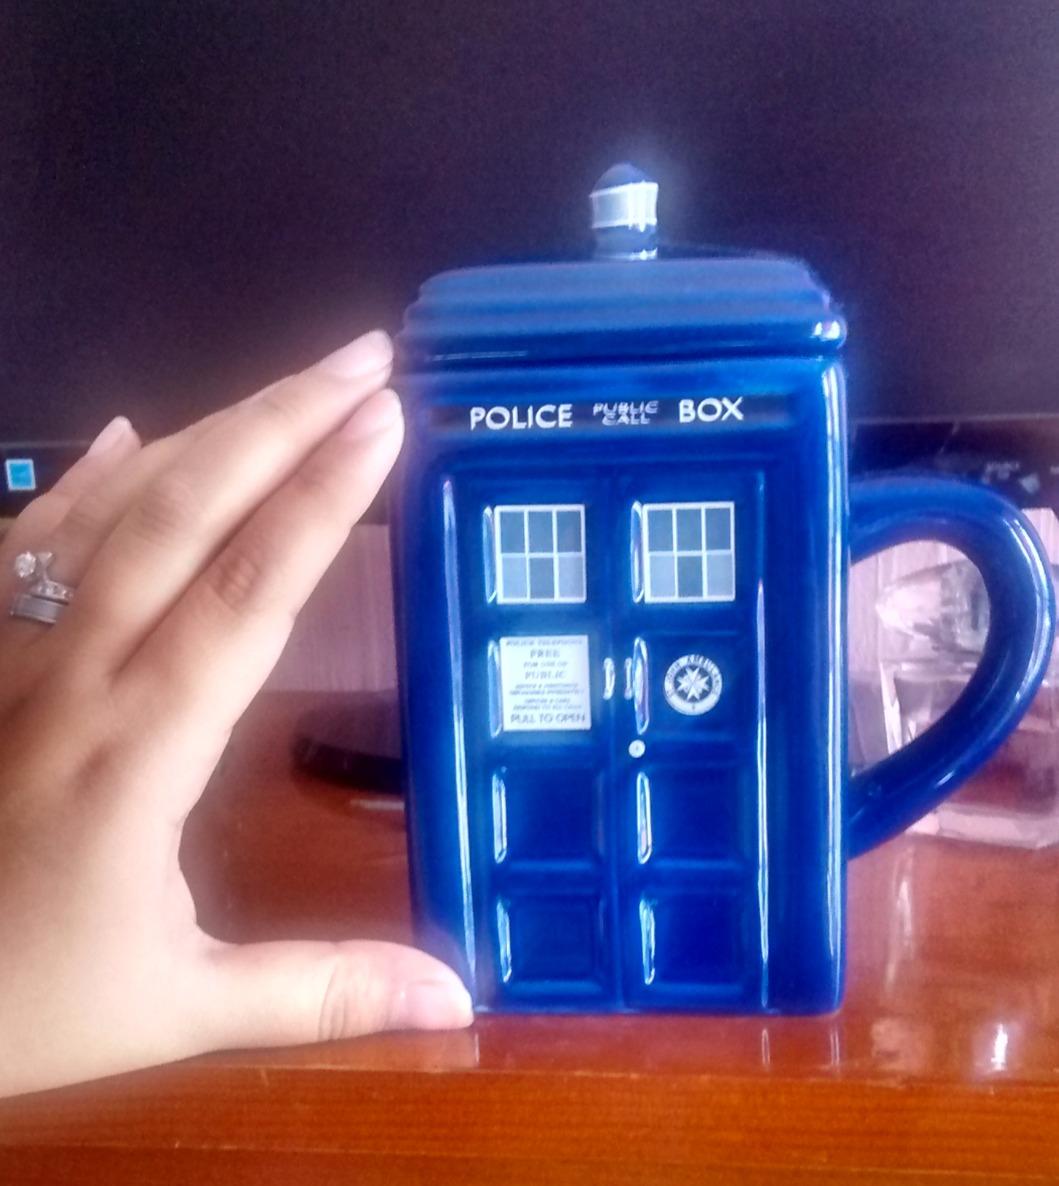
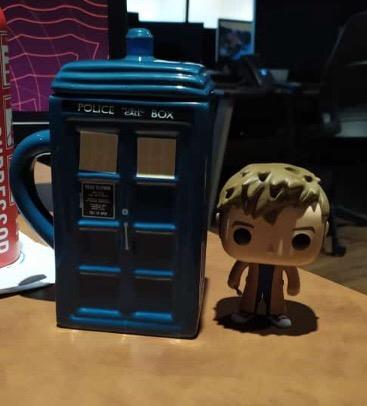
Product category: items_mug
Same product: yes